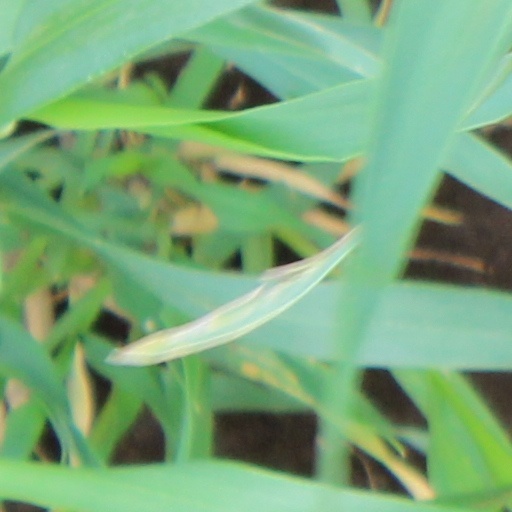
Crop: wheat